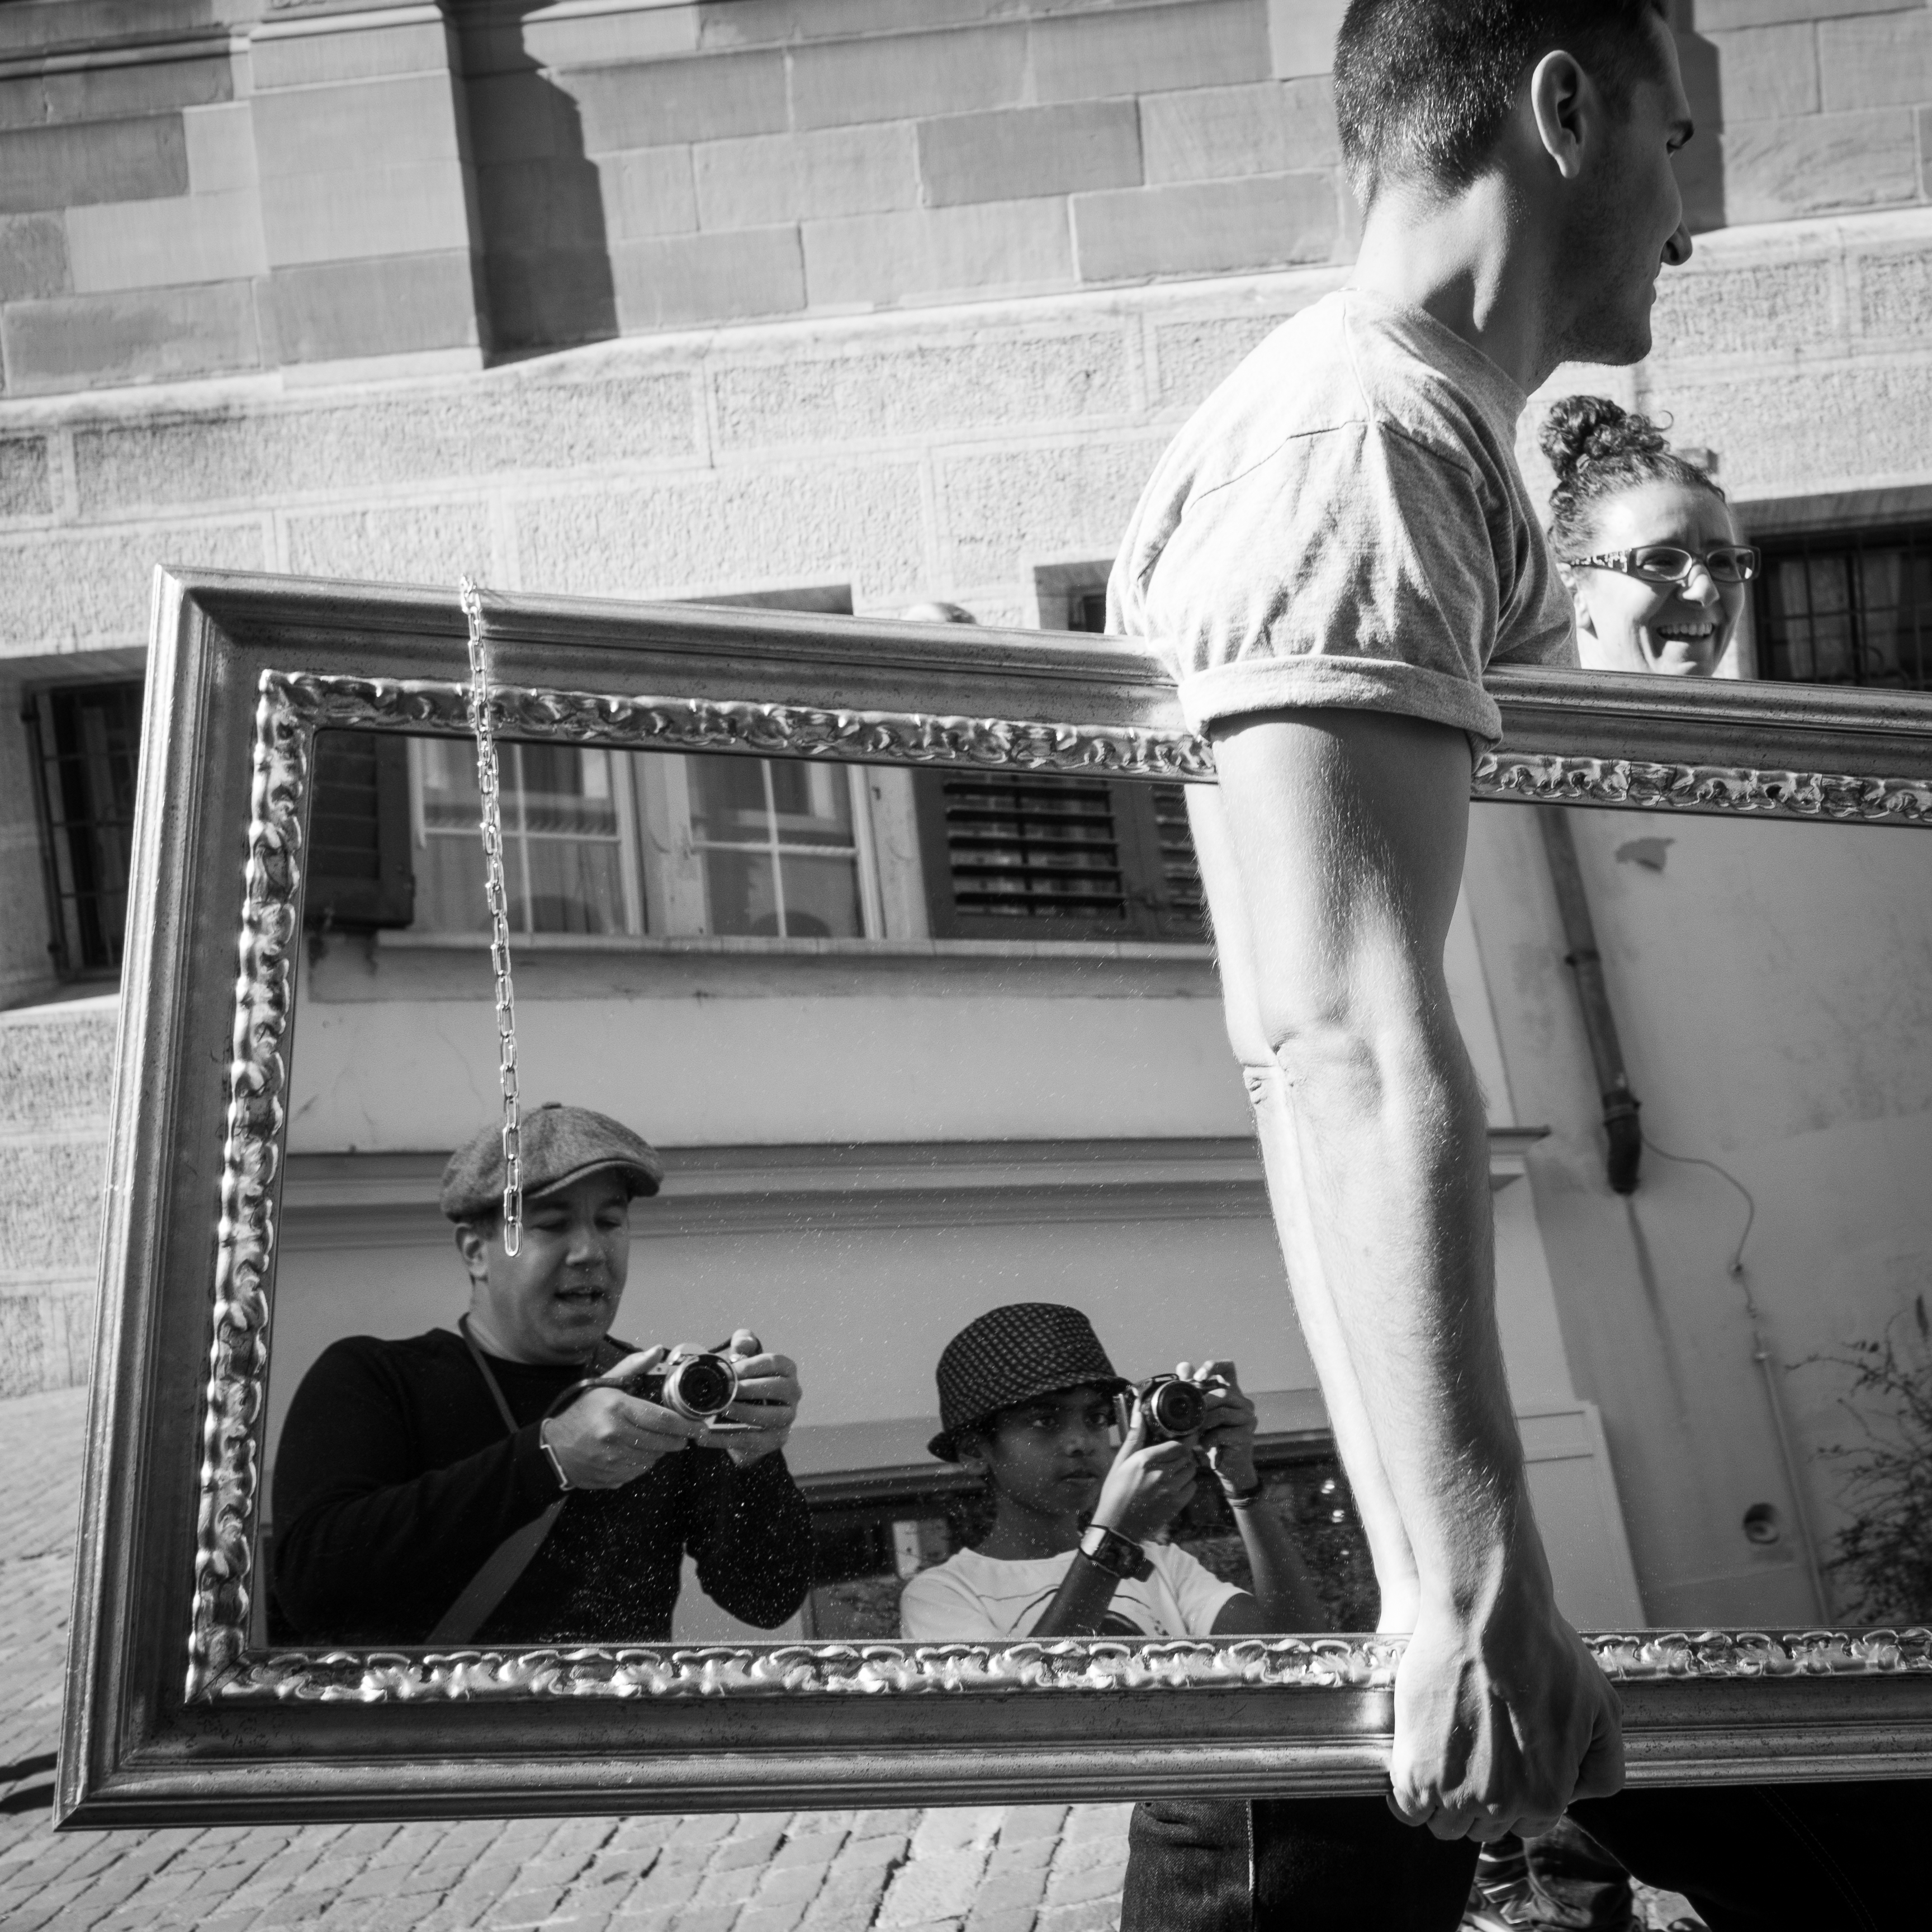
person, black and white, white, photography, photo, walk, sitting, black, monochrome, photograph, snapshot, zurich, image, kelby, scott, worldwide, wwpw2015, scfm011, monochrome photography, human positions